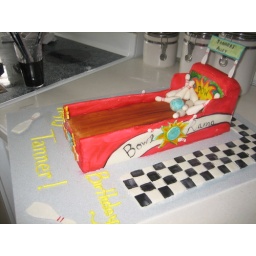
Bowling themed birthday cake covered in fondant with gumpaste pins and ball